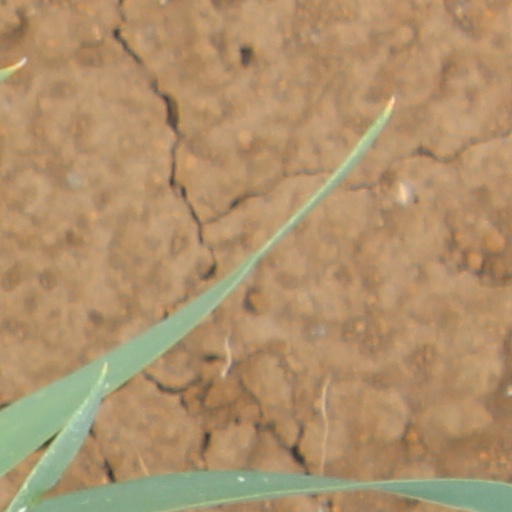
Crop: wheat